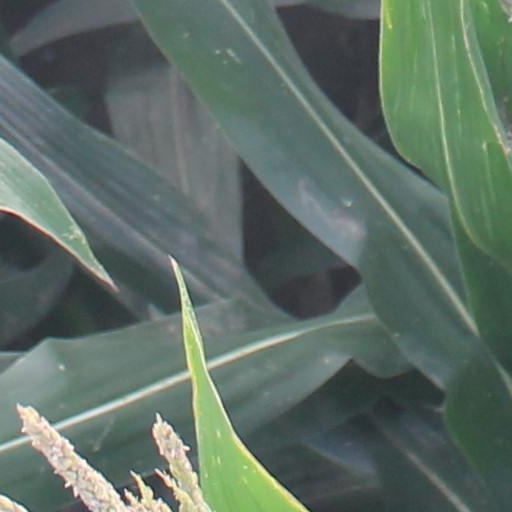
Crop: maize; corn